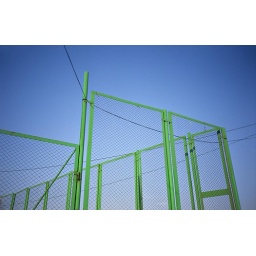
green over blue